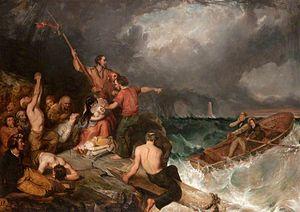
Mary Eliza Haweis, née Joy, est une auteure illustratrice britannique dont les ouvrages s'adressent pour la plupart à un public féminin. C'est la fille du peintre portraitiste à la mode Thomas Musgrave Joy, l'épouse du Rev. Hugh Reginald Haweis et la mère du peintre Stephen Haweis. Elle s'est spécialisée dans l'étude de Geoffrey Chaucer.